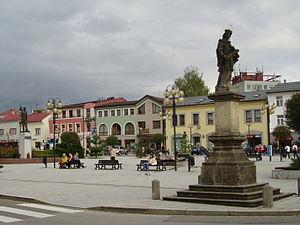
Rožnov pod Radhoštěm est une ville du district de Vsetín, dans la région de Zlín, en Tchéquie. Sa population s'élevait à 16 469 habitants en 2018.